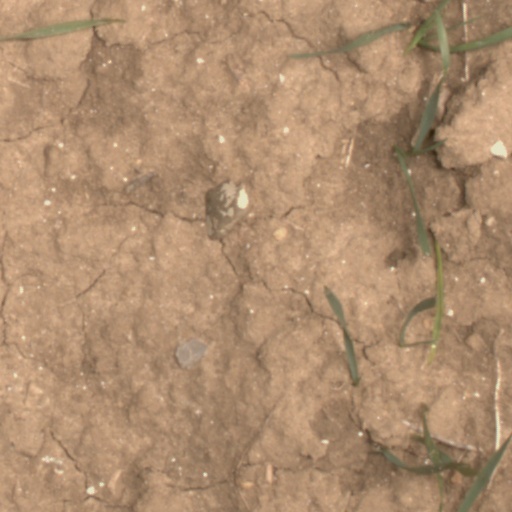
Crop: wheat